Nappa Merrie

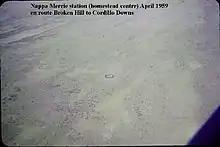
Nappa Merrie homestead in 1959

Nappa Merrie Station, most commonly known as Nappa Merrie, is a pastoral lease that operates as a cattle station in central west Queensland, Australia.